Lubyanka Building

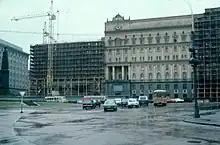
The Lubyanka during renovations in 1983, with the left half still lower.

In 1957, Russia's largest toy shop opened on the opposite side of Lubyanka Square, where a medieval cannon foundry was previously located. In 1958, the fountain at the center of Lubyanka Square was replaced by an 11-ton (or 14-ton, or 15-ton) statue of Felix Dzerzhinsky ("Iron Felix"), founder of the Cheka.